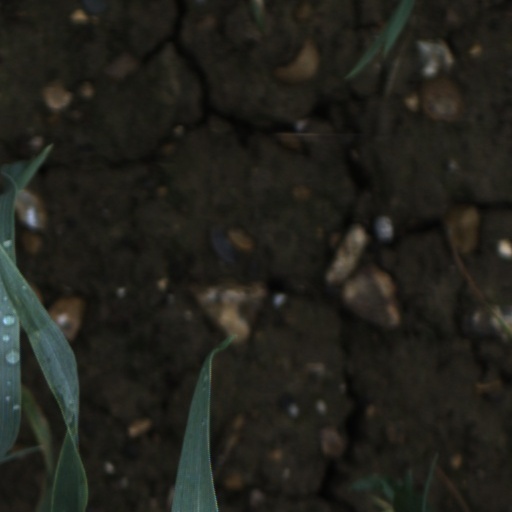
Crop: wheat